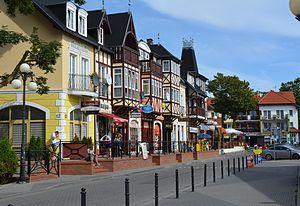
Mielno est une ville dans le powiat de Koszalin dans la voïvodie de Poméranie occidentale en Pologne.